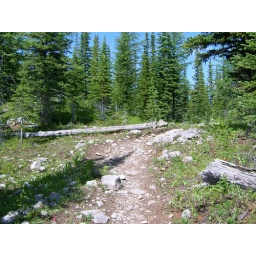
We have to use the horse trail because the hiker's trail is in a restricted area because of grizzly bear concerns.